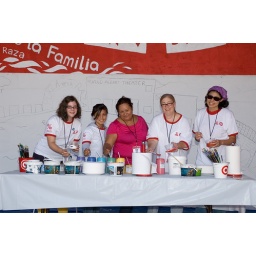
Mural instructors (Maria Jimenez-Torres of Plaza in pink shirt and Glenna Avila of CalArts, second from right)